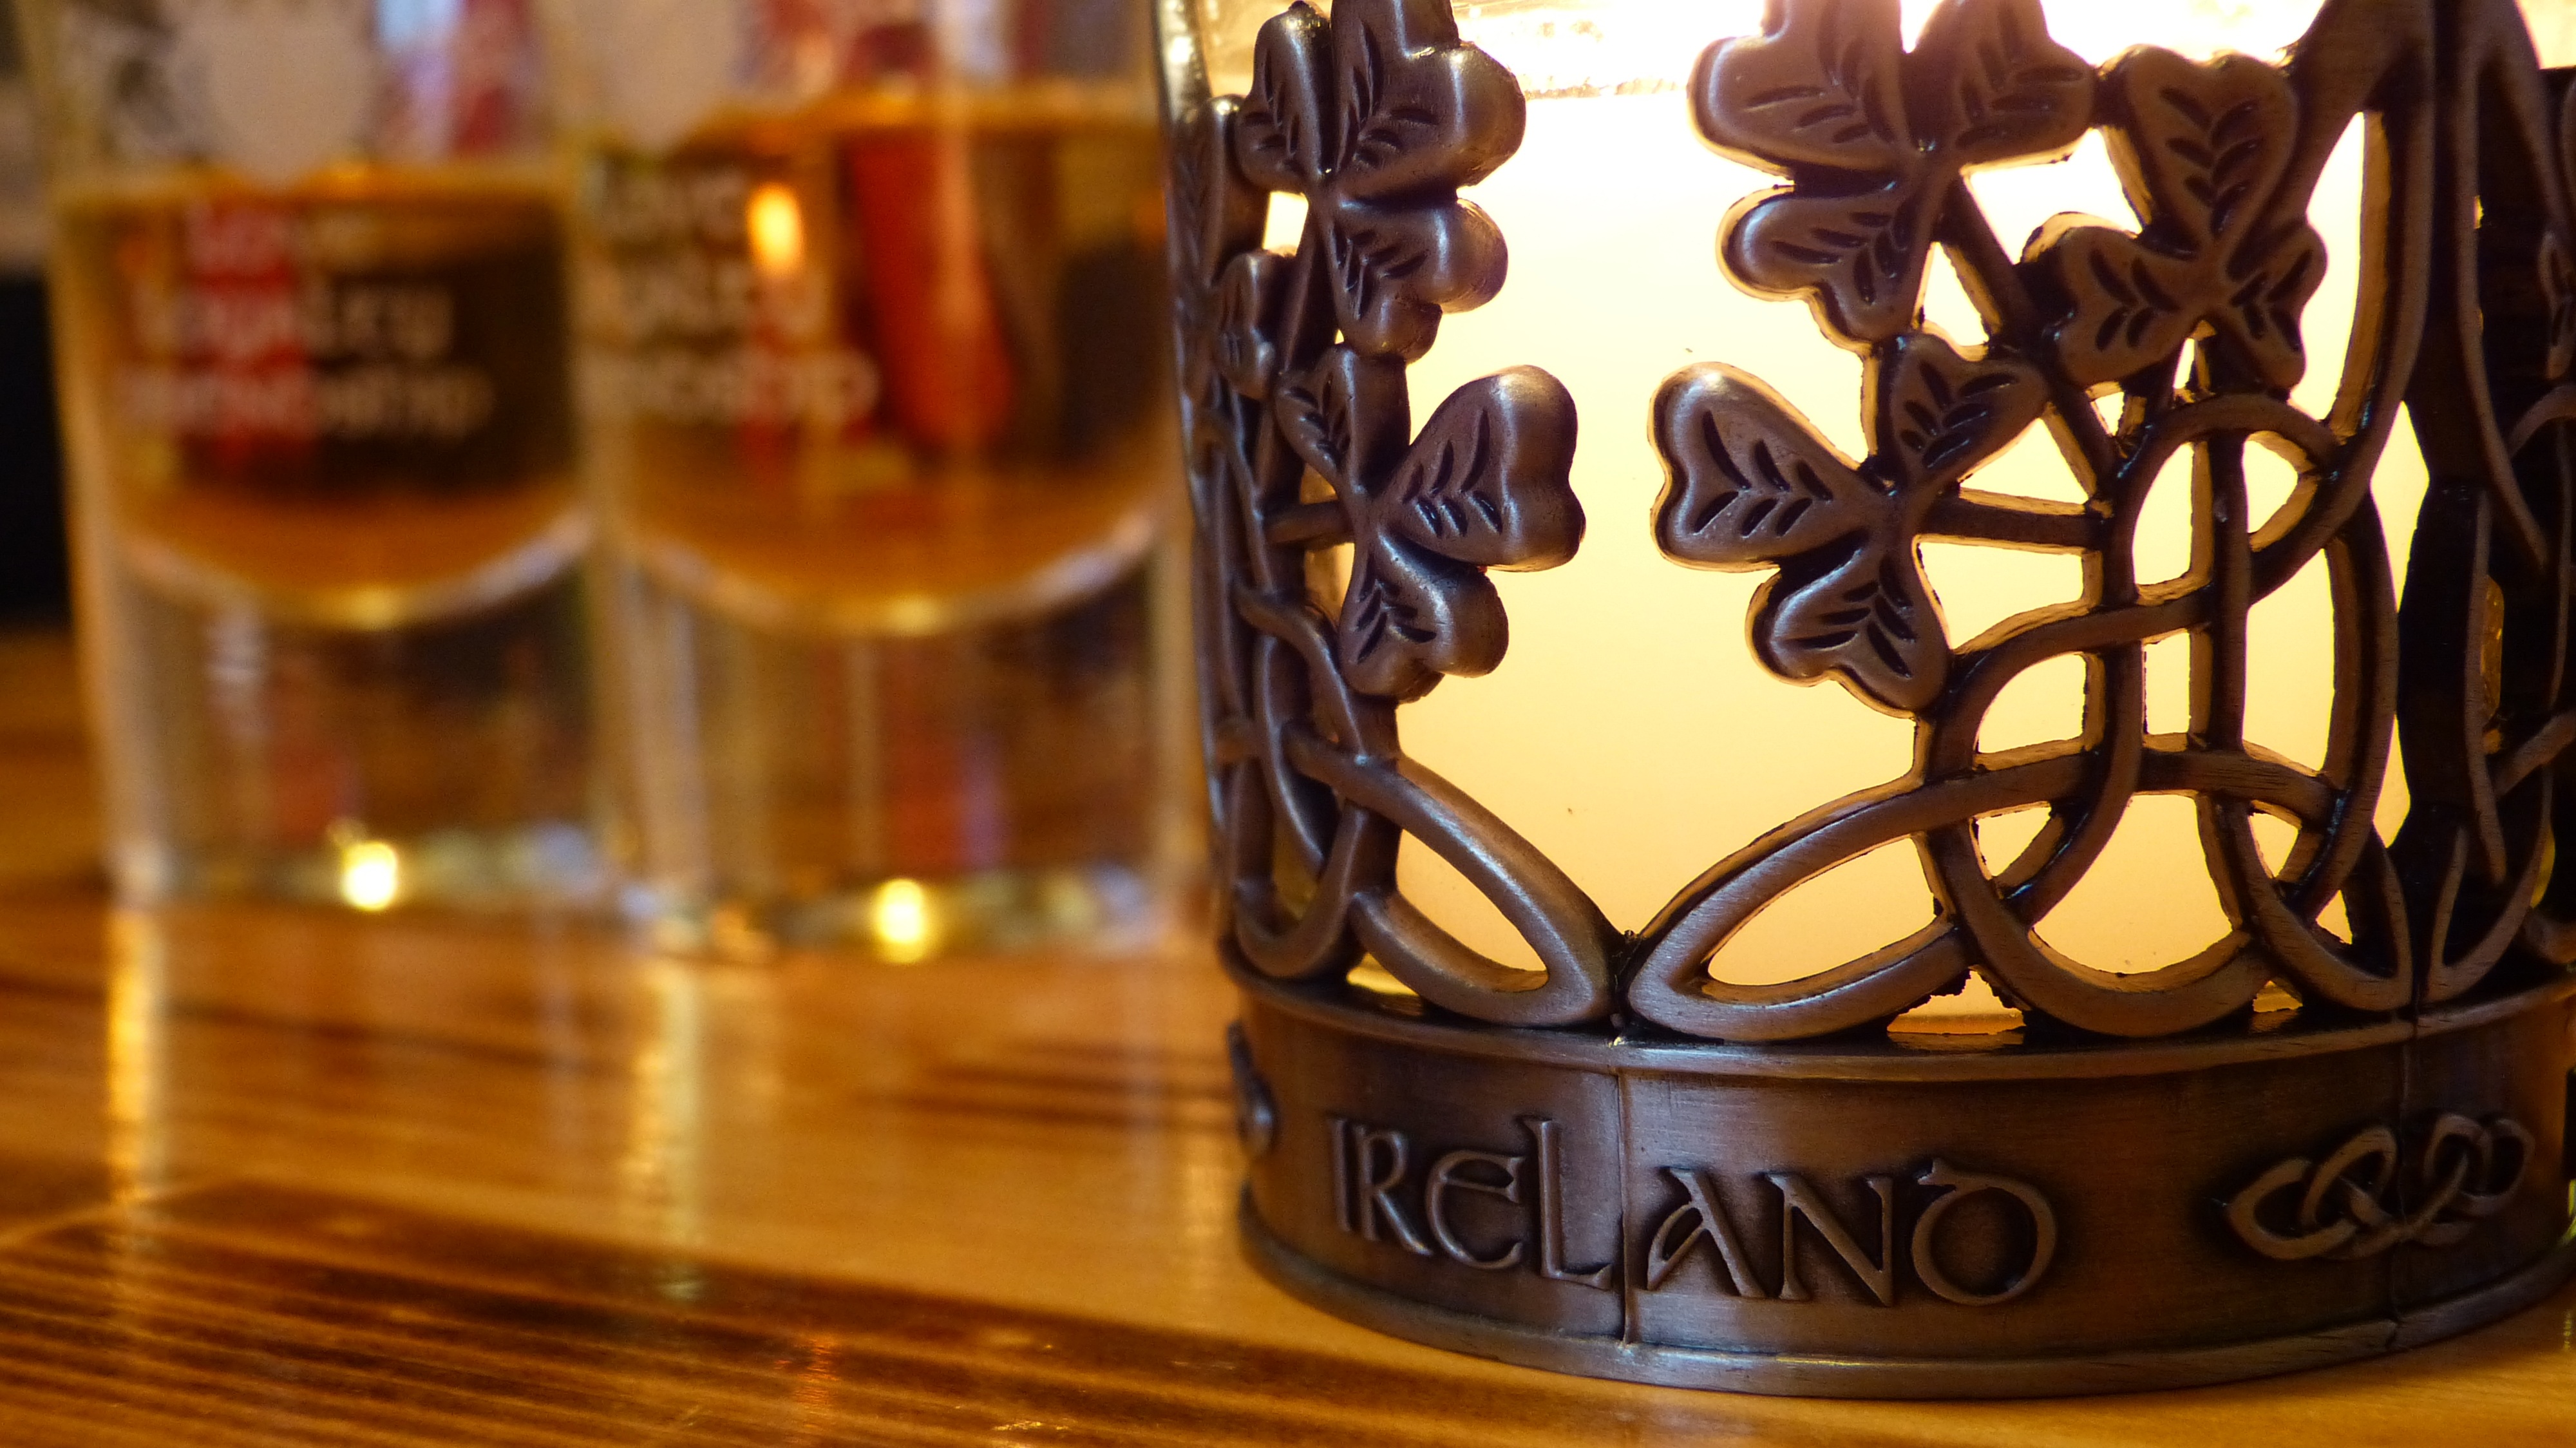
food, fire, drink, candle, lighting, candlestick, whisky, ireland, liqueur, flavor, distilled beverage, tamprla